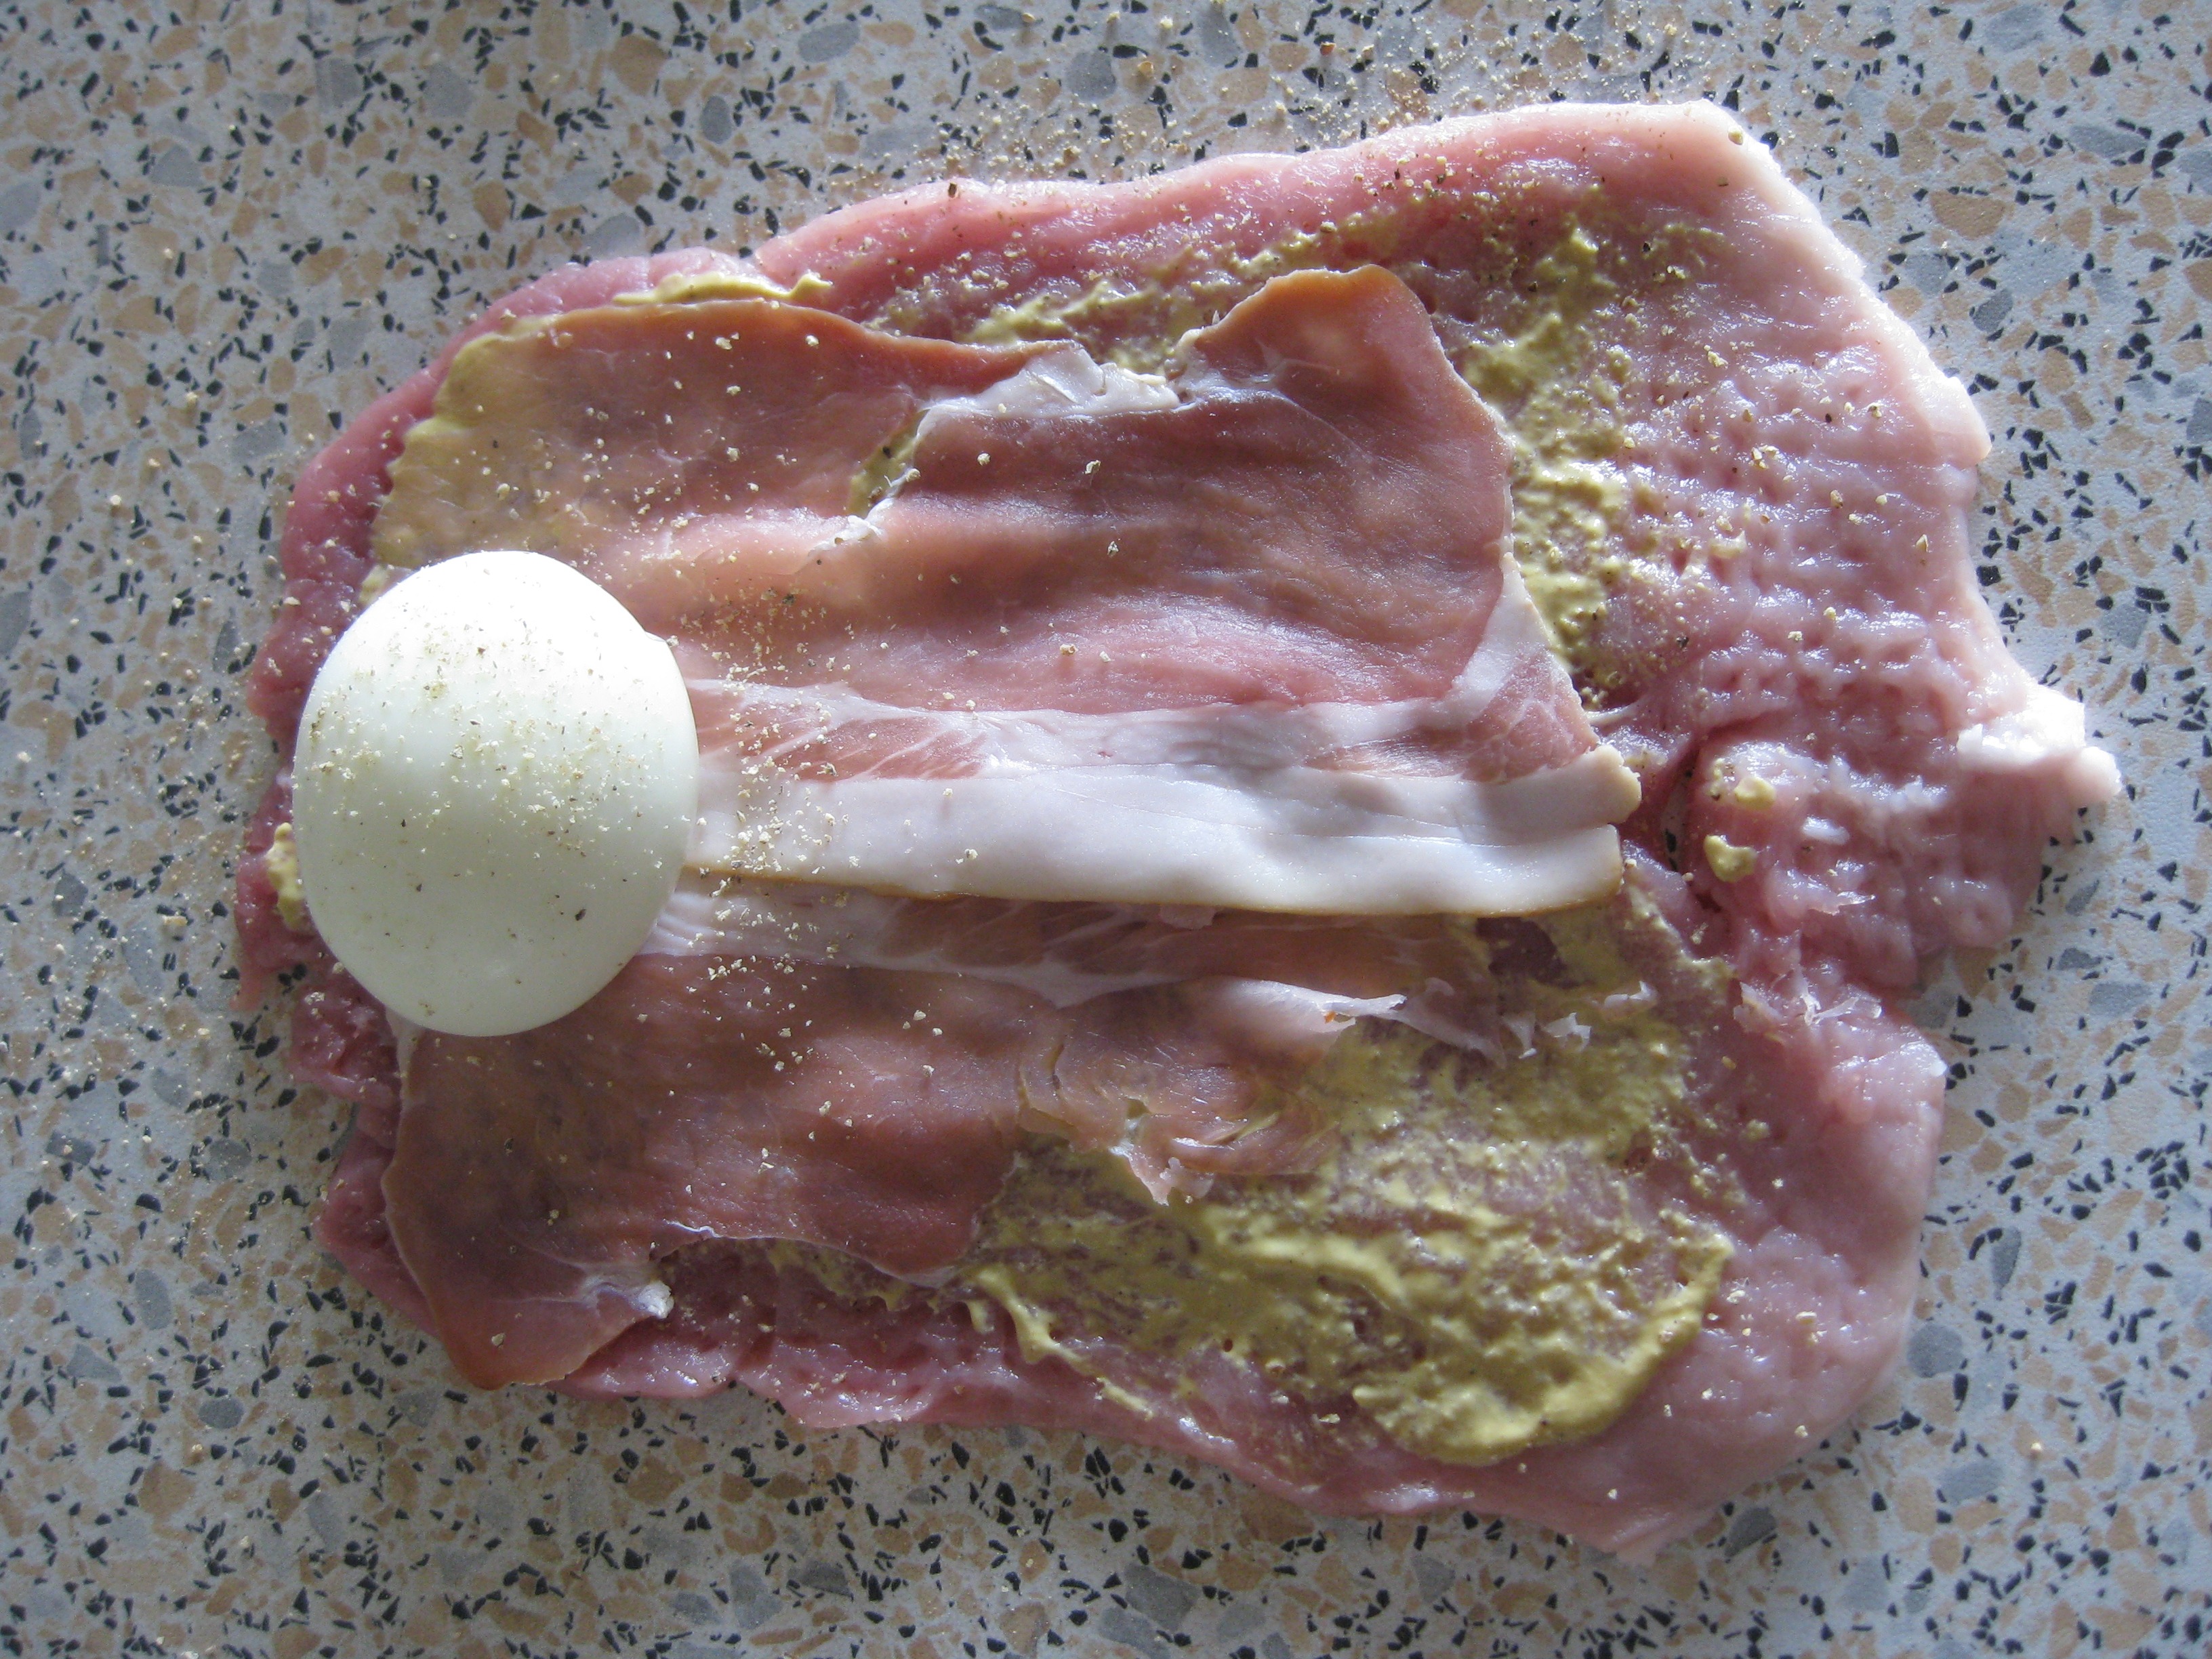
dish, meal, food, breakfast, meat, cuisine, bacon, pig, organ, chop, schnitzel, animal fat, roulade